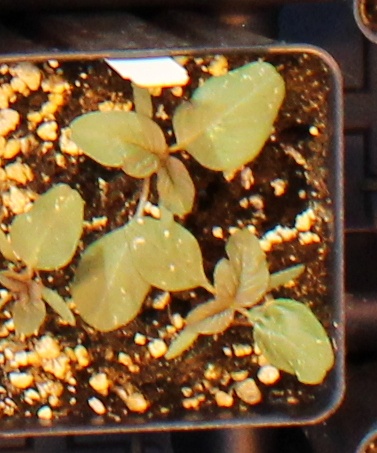
Label: Redroot Pigweed